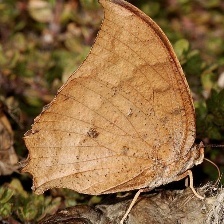
Species: TROPICAL LEAFWING